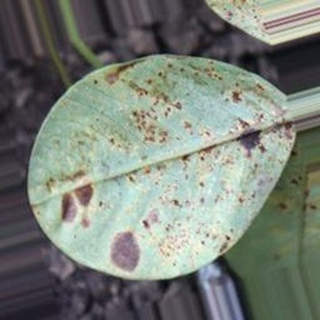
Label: groundnut_rust